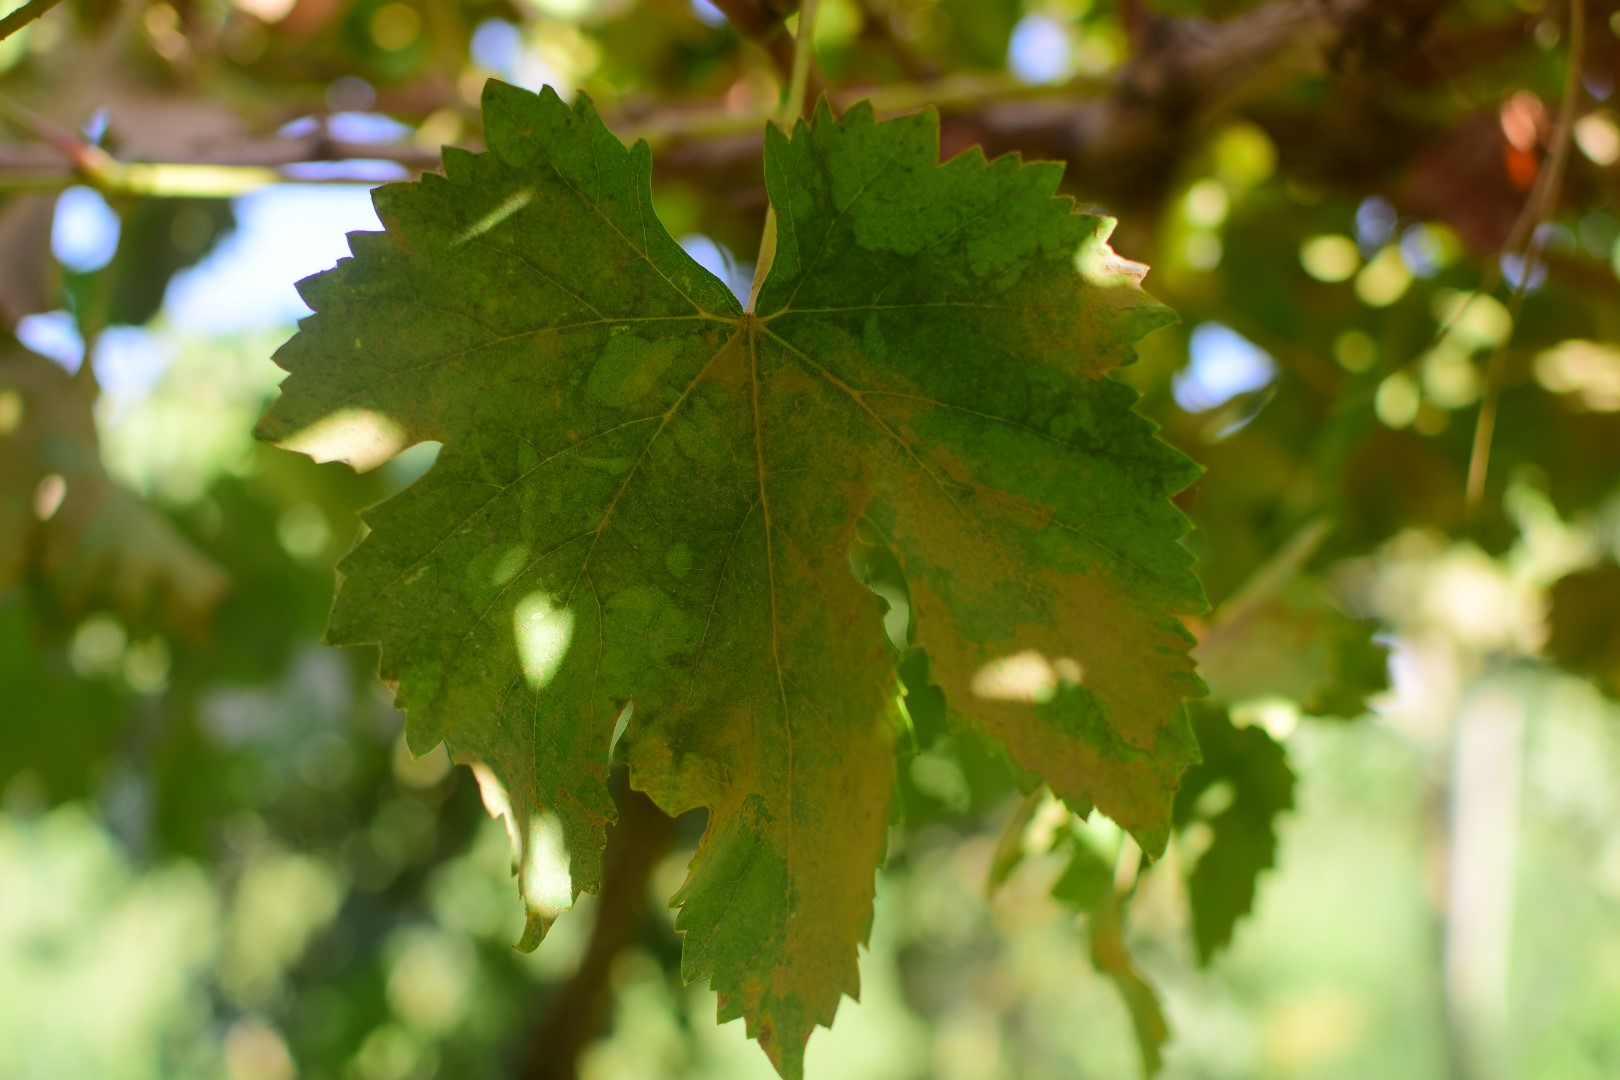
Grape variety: Deas Al-Annz